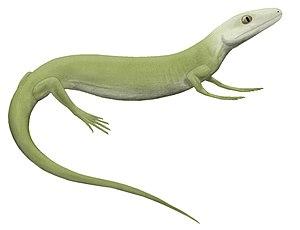
Les amniotes sont un clade de tétrapodes qui ont la particularité de disposer d'un sac amniotique, protégeant l'embryon ou le fœtus. Il y a environ 360 millions d'années, les ancêtres de tous les vertébrés terrestres ont commencé à sortir de l'eau. Cette transition écologique a été facilitée par deux innovations évolutives majeures : d'une part la reproduction hors de l'eau de l'œuf cléidoïque plus connu sous le nom d'œuf amniotique, d'après le nom de la membrane, l'amnios, qui protège des chocs et de la dessiccation l'embryon se développant dans un milieux aqueux indispensable, le liquide amniotique, tandis que le petit se développe dans une coquille ou l'utérus maternel ; d'autre part une forte kératinisation de la peau qui se recouvre d'écailles cornées qui favorise également la lutte contre la dessiccation.
Les synapsides forment un groupe de tétrapodes qui inclut les mammifères et tous les représentants plus proches de ces derniers que des autres membres du clade des amniotes, comme les sauropsides, avec lequel ils partagent un ancêtre commun.
Les Protorothyrididae forment une famille de petits reptiles fossiles. Leur crâne ne possédait pas de fenêtre temporale, comme c'est également le cas des tortues modernes. Cette famille a vécu de la fin du Carbonifère au début du Permien, dans l'actuelle Amérique du Nord.